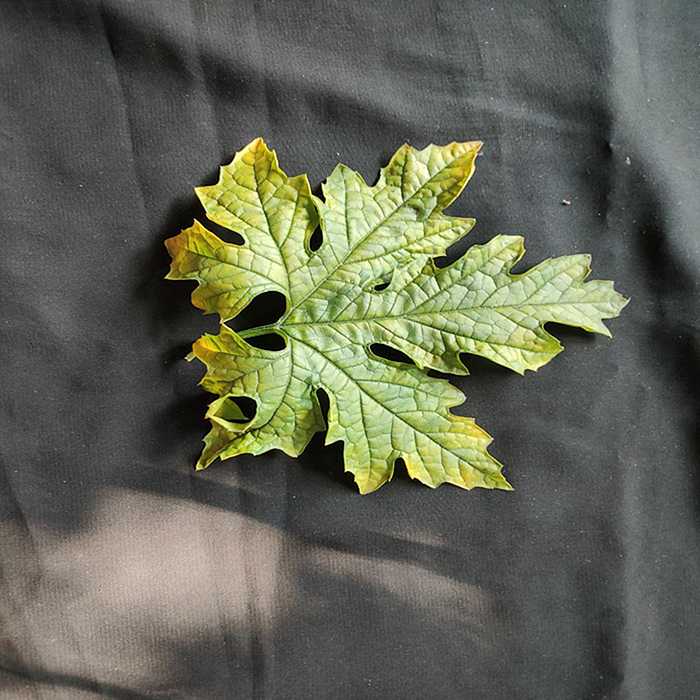
Plant: Bitter Gourd
Label: Mosaic virus